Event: Nepal Earthquake
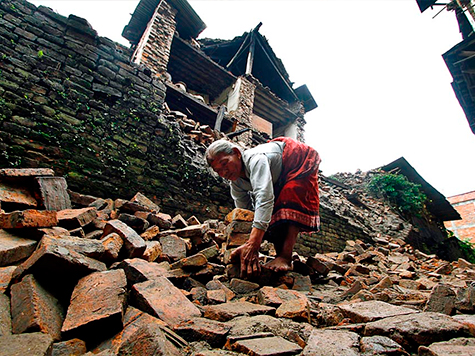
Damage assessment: damage